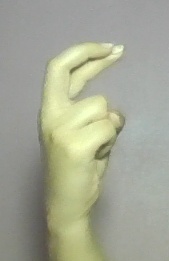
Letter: zay